Joachim Sterck van Ringelbergh

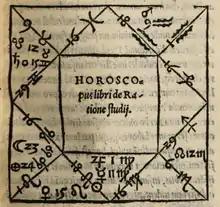
Joachim Sterck van Ringelbergh, Horoscope of the treatise "De ratione studii" at the very end of this treatise

Joachim Sterck van Ringelbergh (Joachimus Fortius Ringelbergius) (Antwerp, c. 1499 – c. 1531) was a Flemish scholar, humanist, mathematician and astrologer.